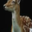
Label: deer